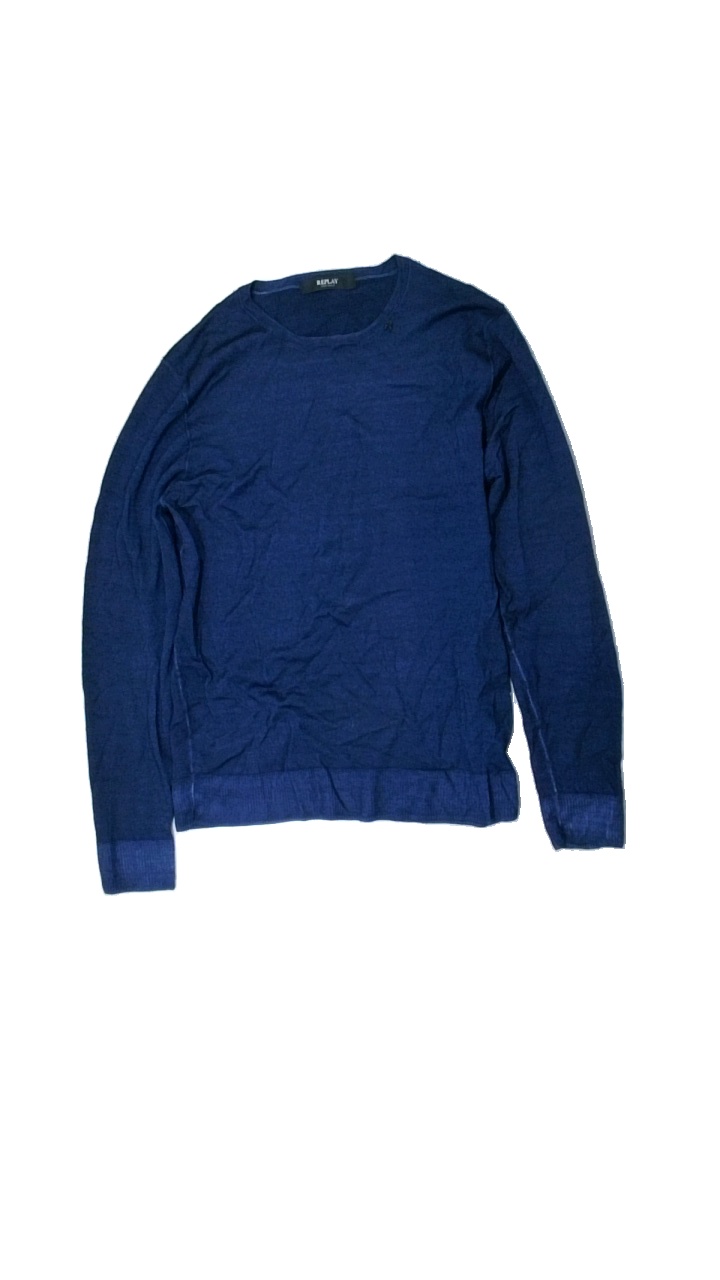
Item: Sweater (Men)
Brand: Replay
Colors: Blue
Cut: Regular, C-collar
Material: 77% Wool 23% Acry
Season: All
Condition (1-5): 5
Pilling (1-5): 5
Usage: Reuse
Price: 50-100